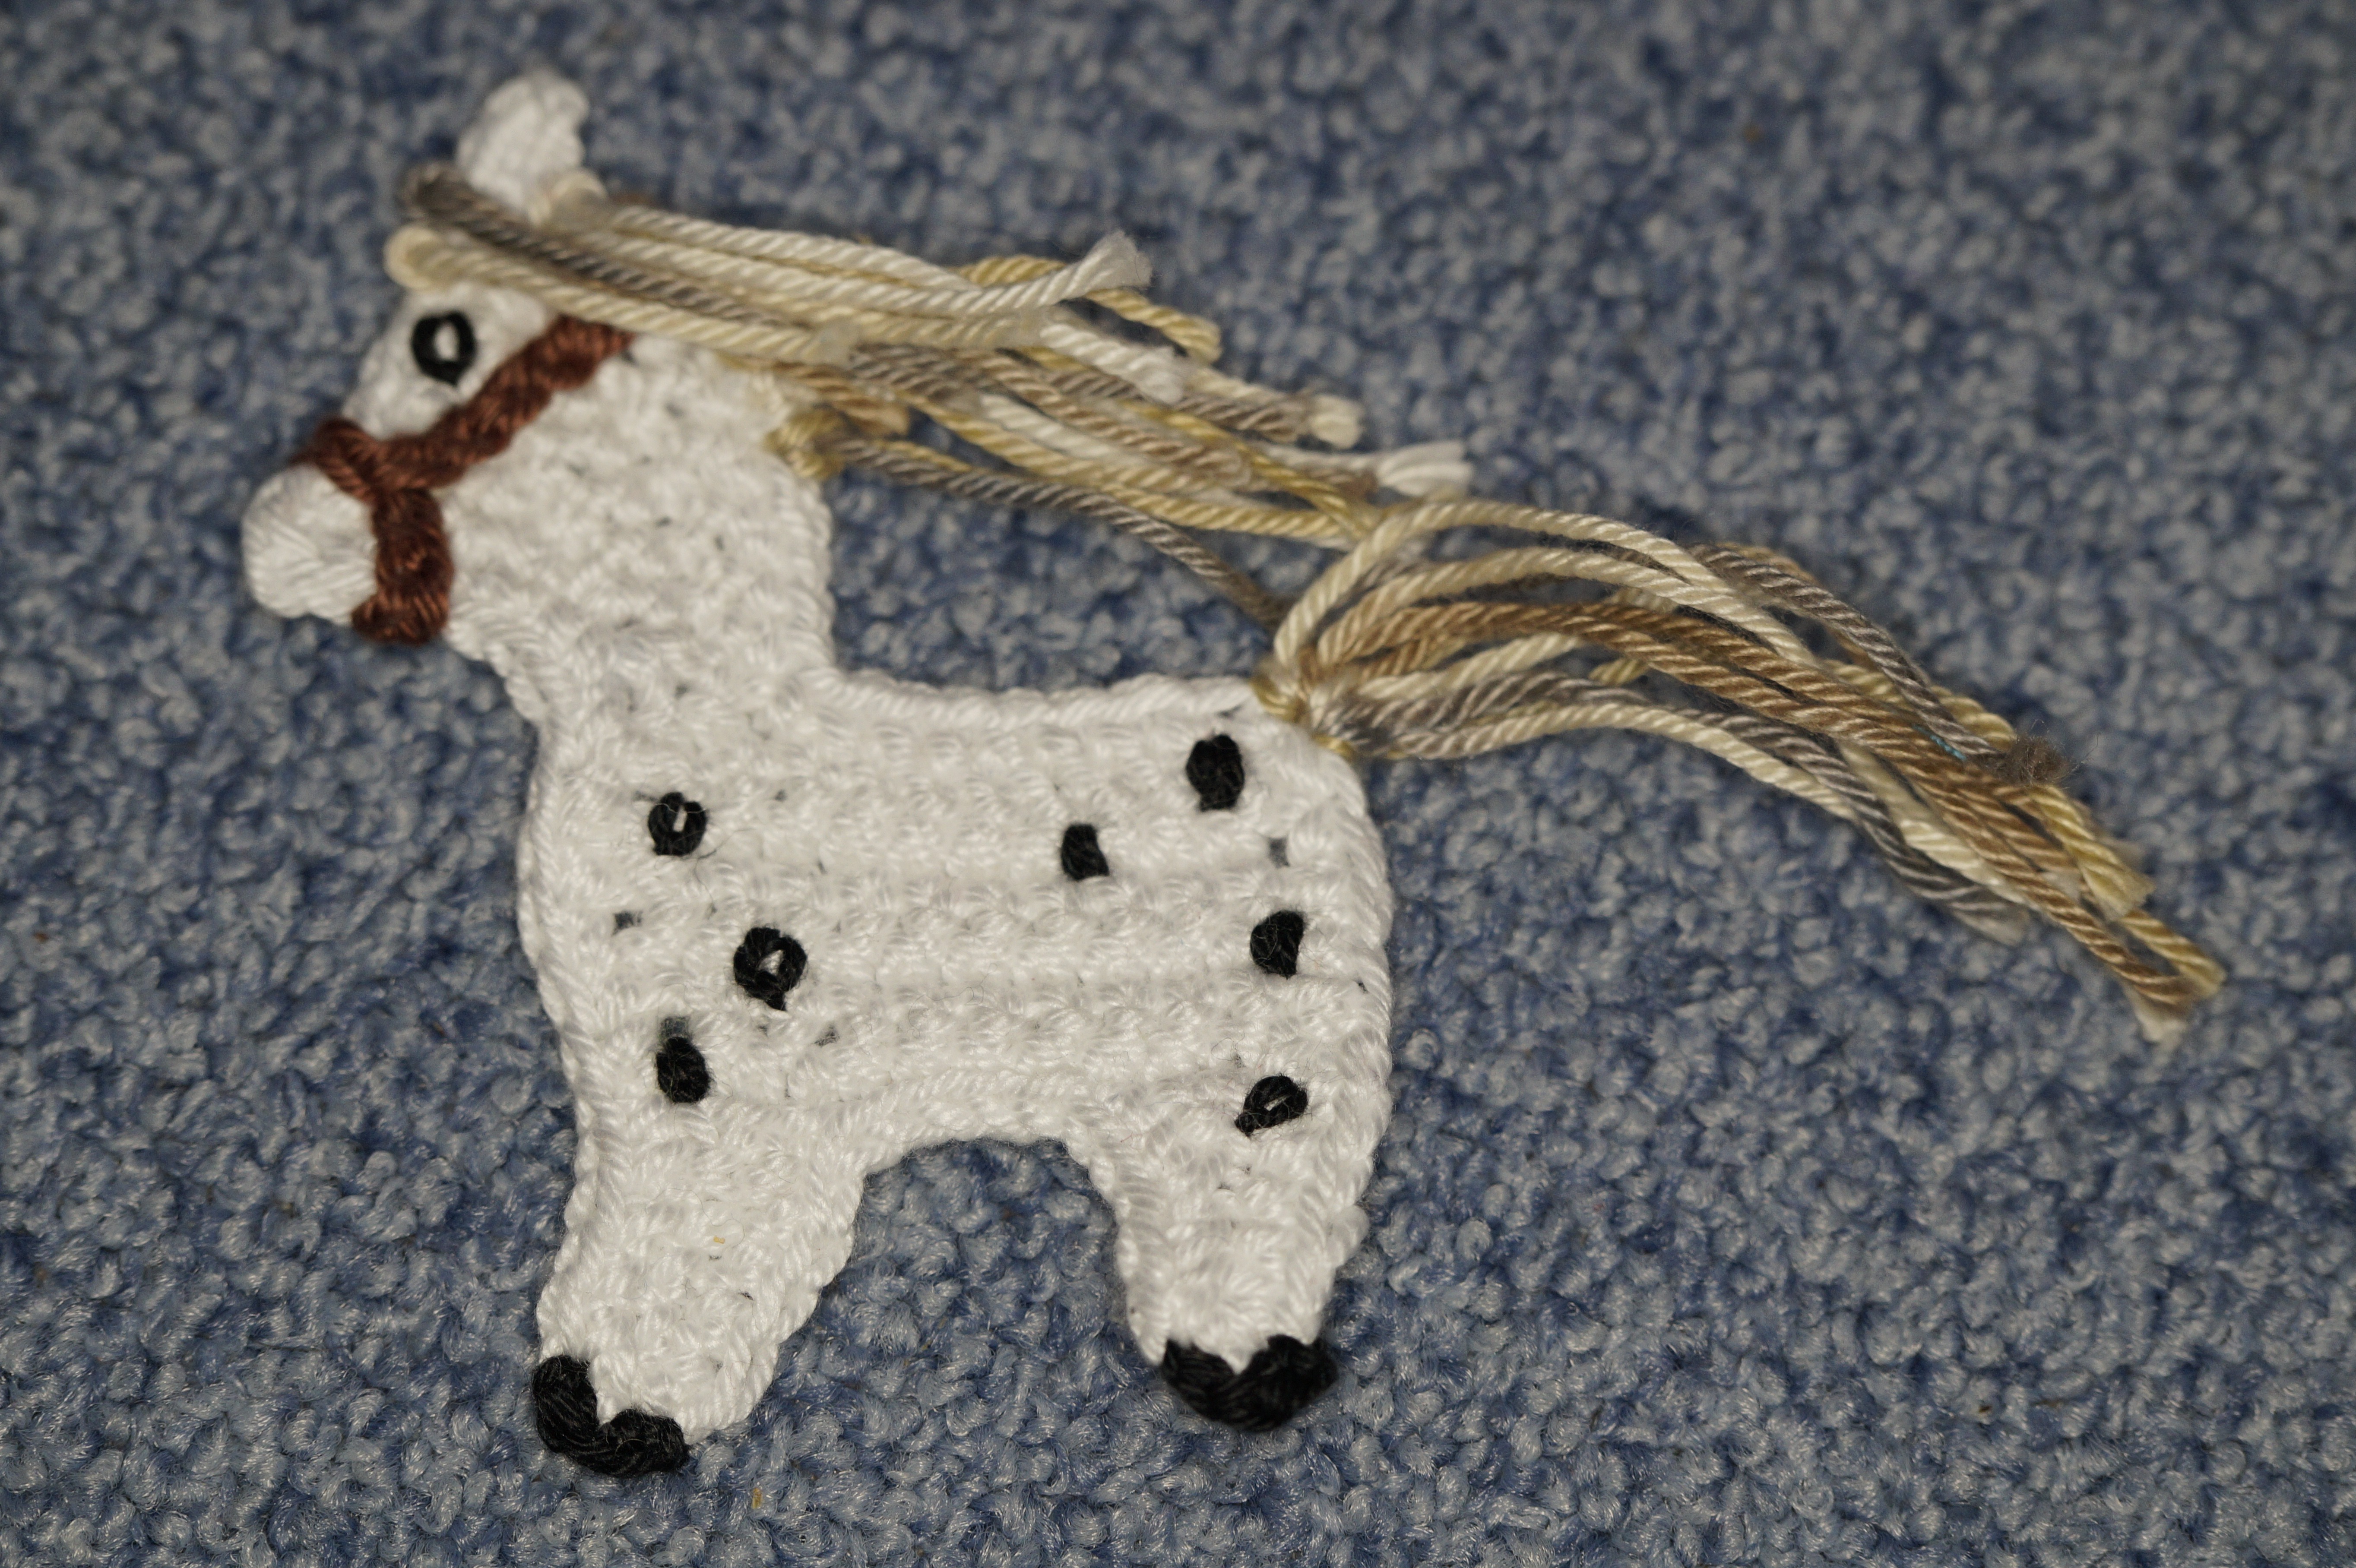
creative, mouse, decoration, horse, mammal, toy, wool, deco, crochet, art, mold, hobby, hand labor, stuffed toy, crochet horse, small uncle